Mepal

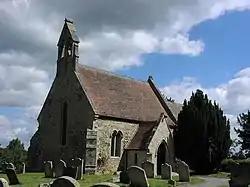
St Mary's Church, Mepal

The parish church, dedicated to Saint Mary, mother of Jesus, and a Grade II* listed building, dates from the 13th century and has been largely unaltered since. It is notable as the only church in the Isle of Ely without either tower or spire, having a double bellcote instead. The building is listed in Nikolaus Pevsner's "Buildings of England, Cambridgeshire Vol. IV."